85th Street (Manhattan)

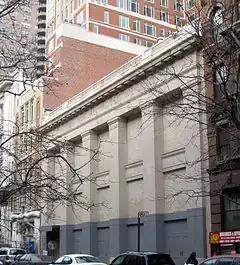
The Musical Mutual Protective Union

Park Lane Tower, the 35-story L-shaped high-rise apartment building shown in the opening credits of the television show "The Jeffersons" (1975-1985), is located at 185 East 85th Street and Third Avenue. Designed by architect Hyman Isaac Feldman and completed in 1967, the beige-brick structure features distinctive rounded balconies at its corners and angled balconies on its sides.